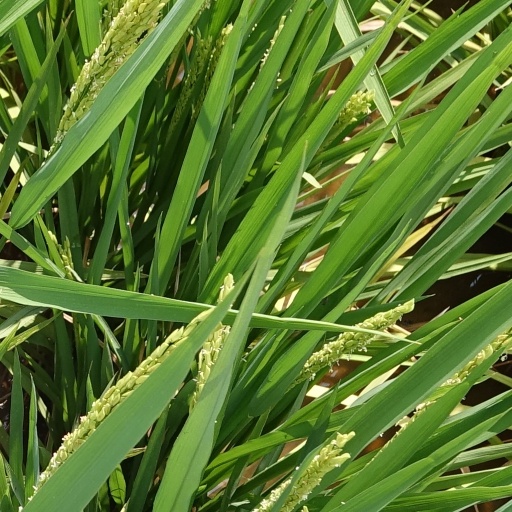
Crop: rice